Bud Tinning

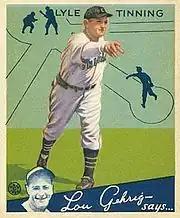
1934 Goudey trading card of Tinning

While a starter in the minors, Tinning soon proved to be a success as a long relief pitcher, who could be counted on for occasional starts.